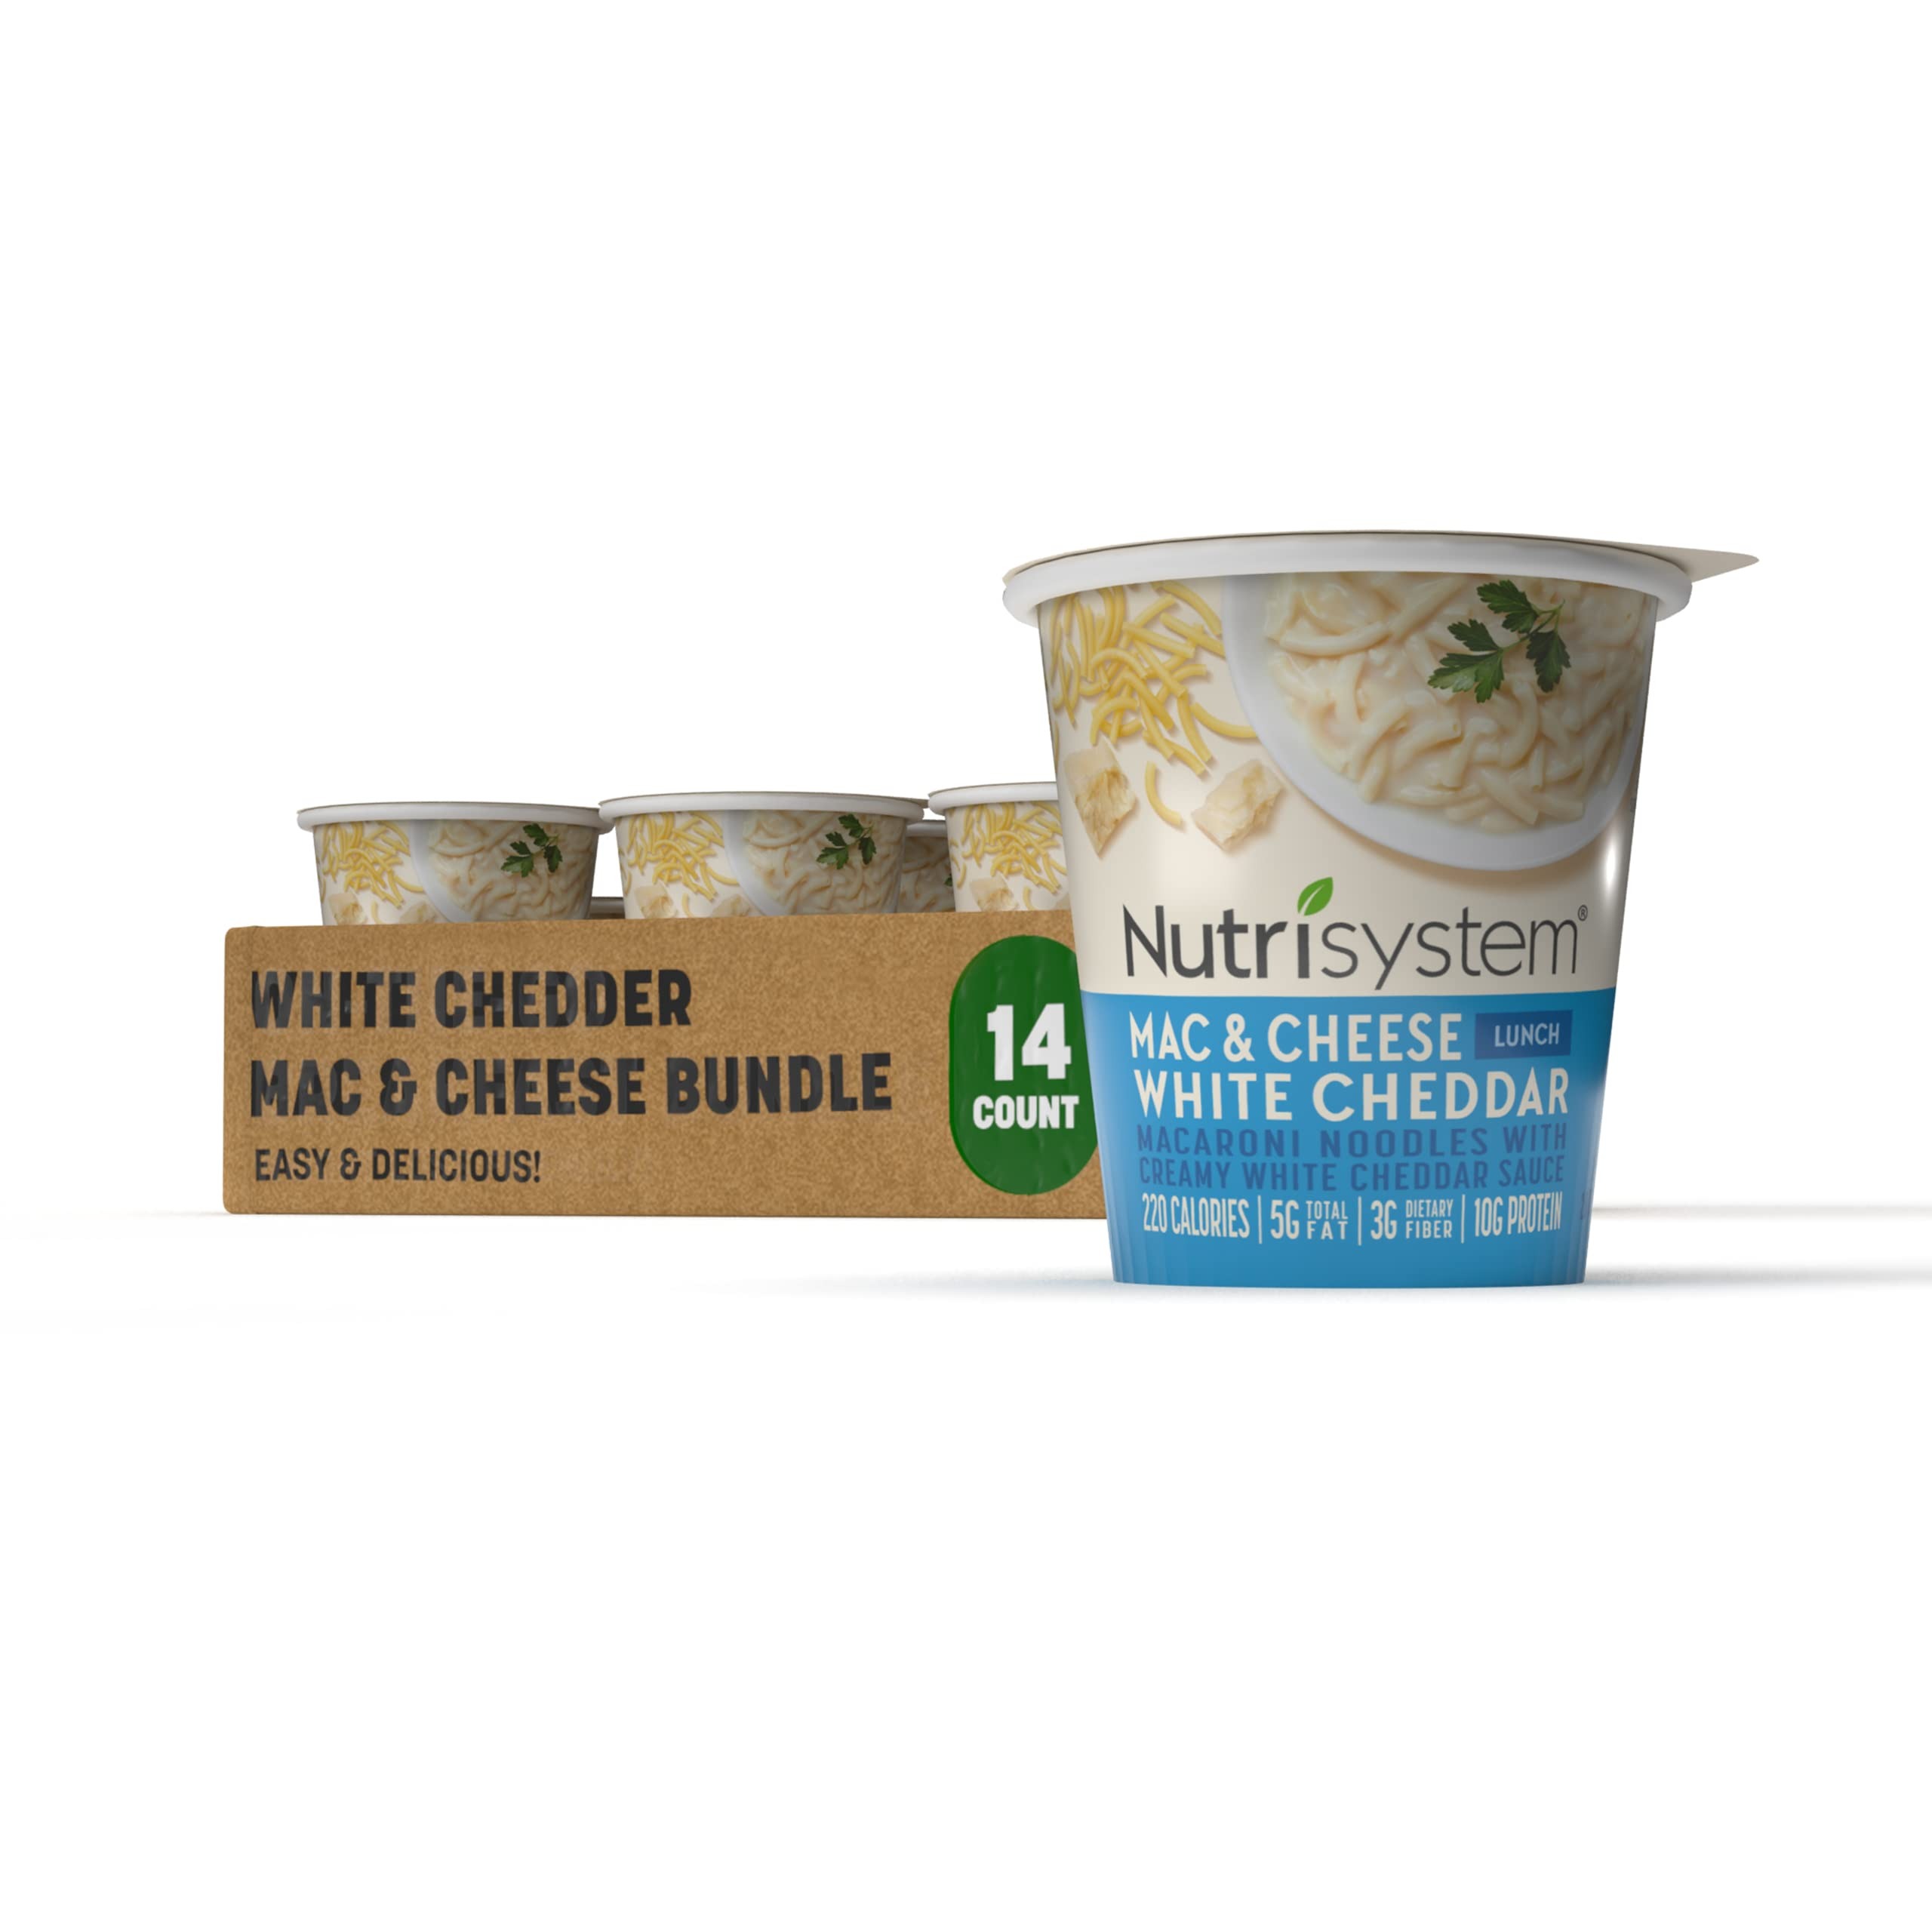
Item Name: Nutrisystem White Cheddar Mac & Cheese Lunch Bundle - 14 Count
Bullet Point 1: 14 DELICIOUS LUNCHES packed with 10g of protein
Bullet Point 2: DIETITIAN-DESIGNED to support your weight loss plan
Bullet Point 3: PERFECTLY BALANCED with protein, smart carbs and healthy fats
Bullet Point 4: REAL INGREDIENTS with NO artificial sweeteners or flavors
Bullet Point 5: HEALTHY & EFFECTIVE weight loss starts here: Support your plan with satisfying lunches
Product Description: 14 delicious lunches packed with 10g of protein
Value: 14.0
Unit: Count

Price: 29.86